Marco Cimatti

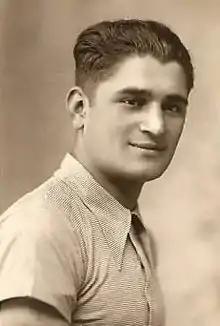

Marco Cimatti (13 February 191? – 21 May 1982) was an Italian cyclist who won a gold medal in the team pursuit at the 1932 Olympics. In 1934, he turned professional and won three stages of the 1937 Giro d'Italia and the opening stage of the 1938 Giro. In 1937, he founded a small company named Cimatti, which initially produced bicycles, but in the 1950s–1960s changed to mopeds and motorcycles. His son Enrico later expanded the business to export motorcycles to the United States, France, Norway and Tunisia.